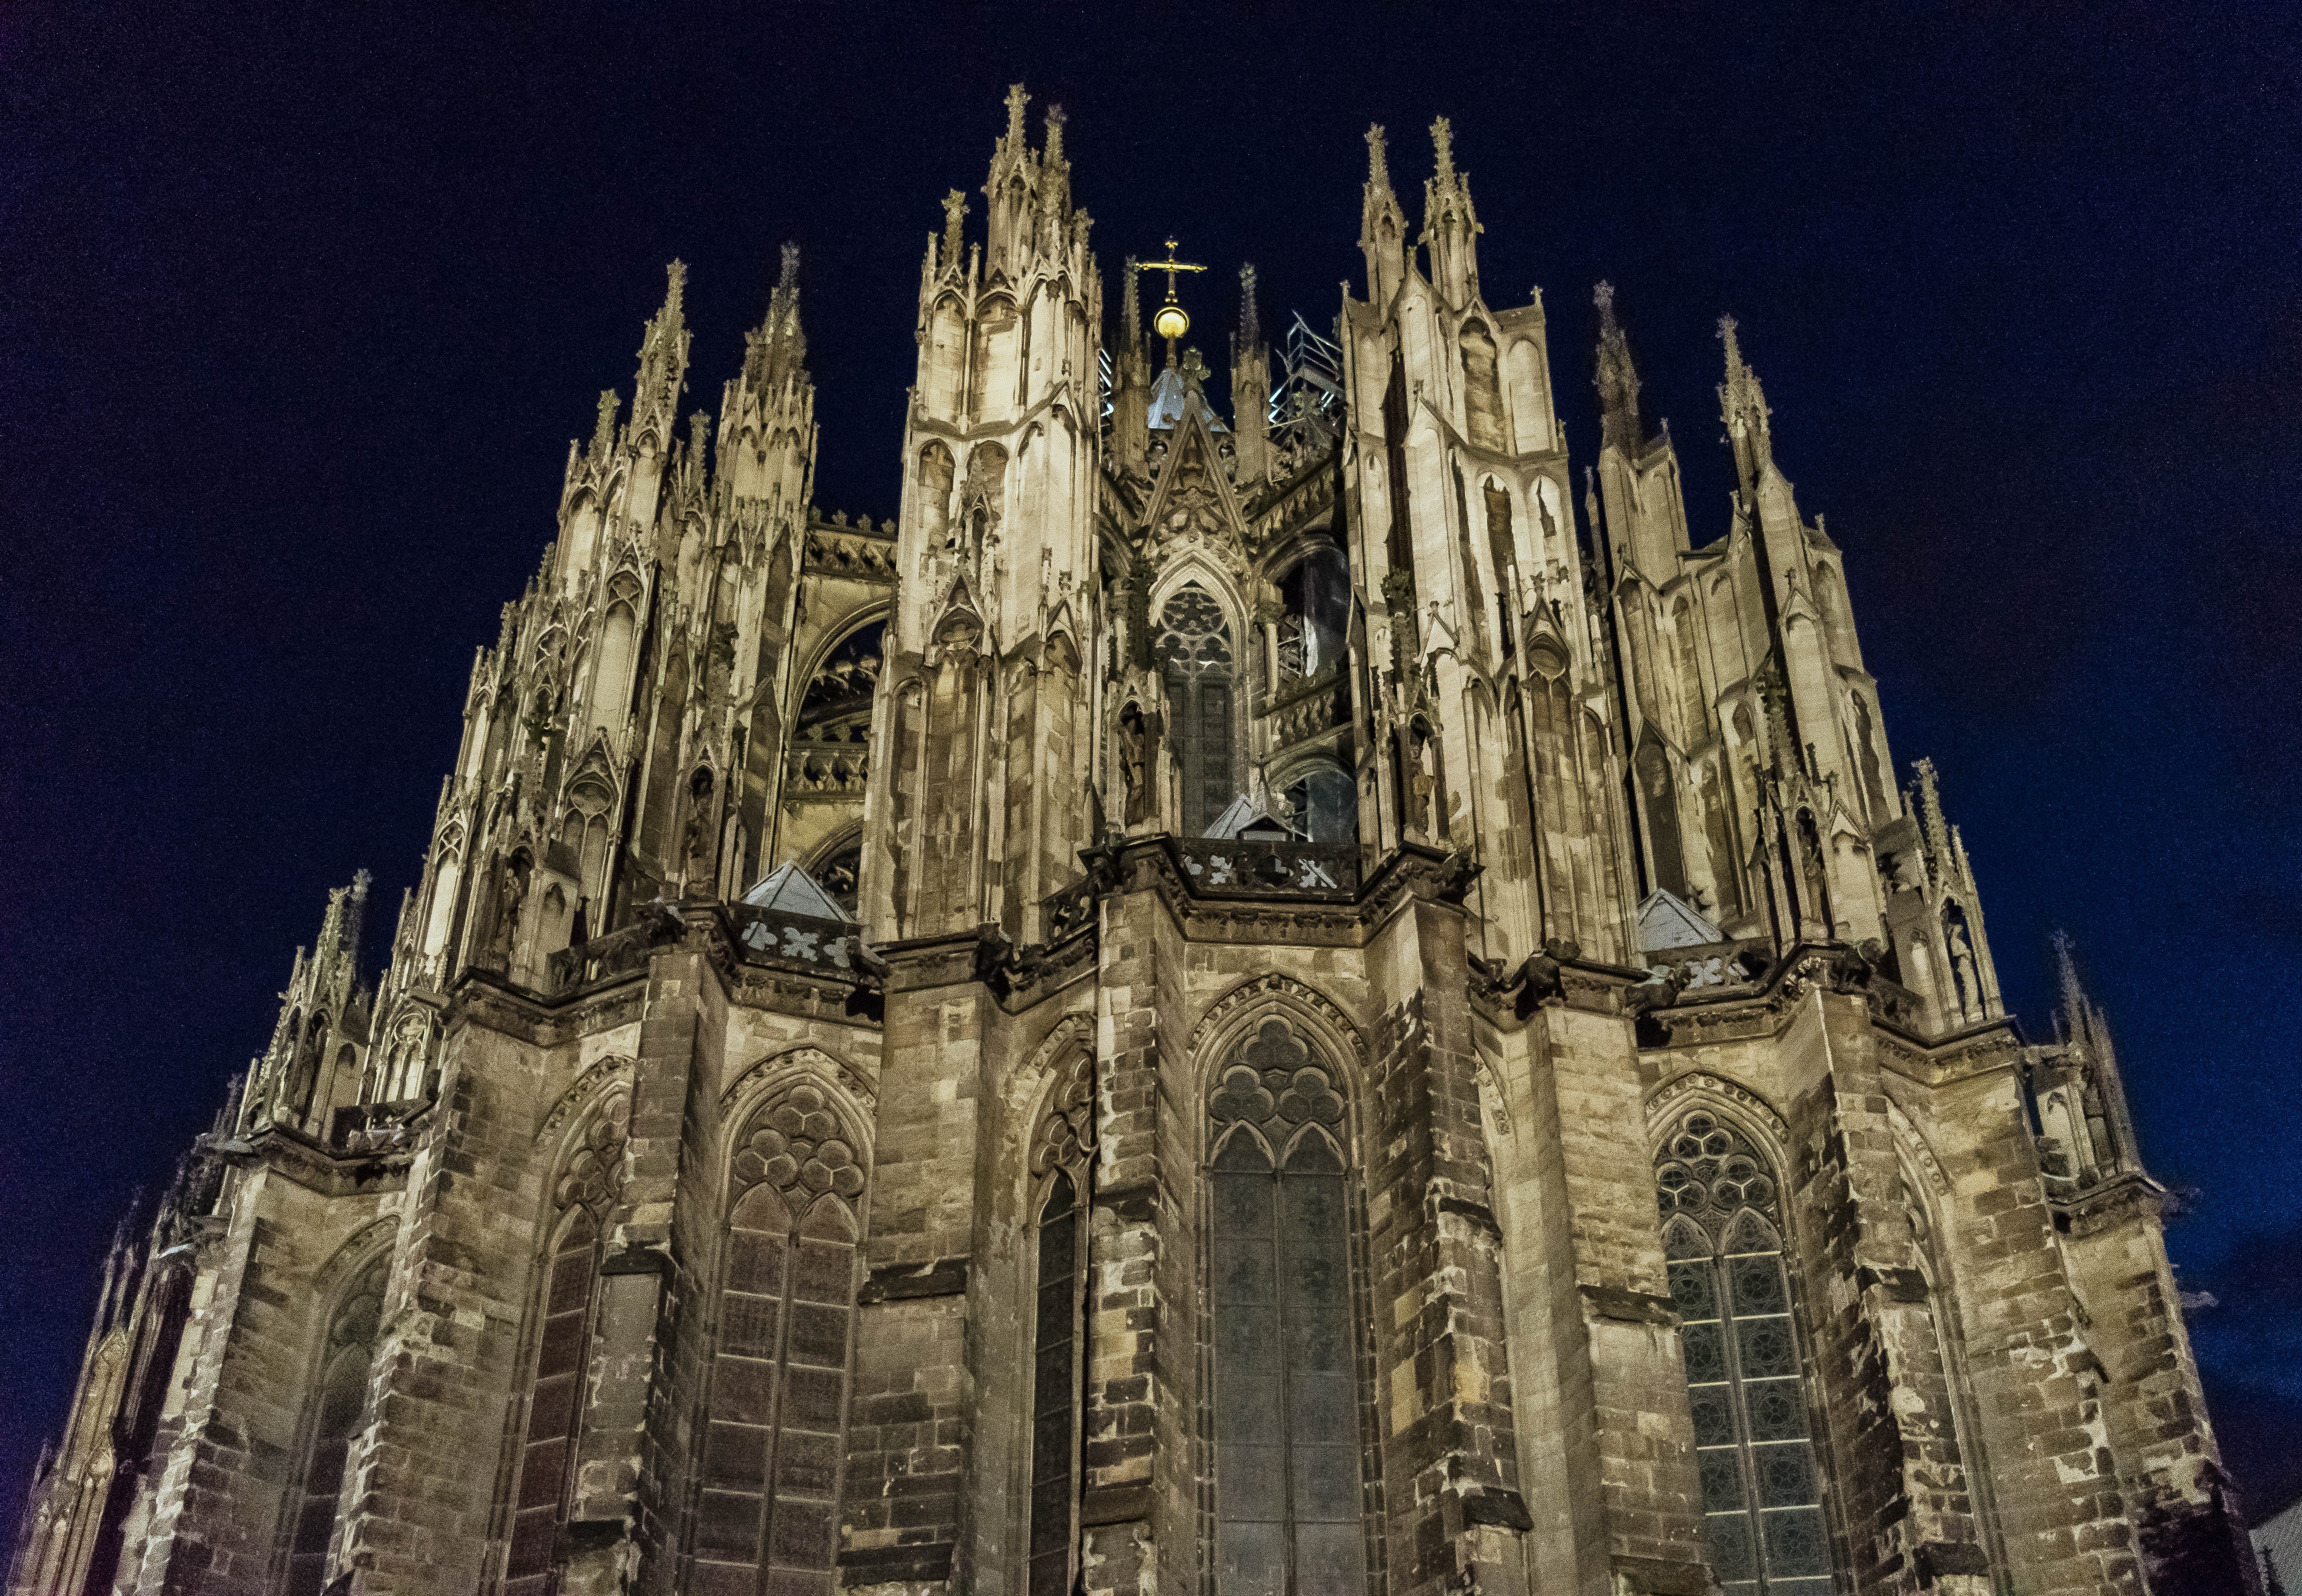
architecture, night, building, landmark, facade, church, cathedral, gothic, place of worship, old town, catholic, art, spire, symmetry, cologne, dom, middle ages, night photograph, gothic architecture